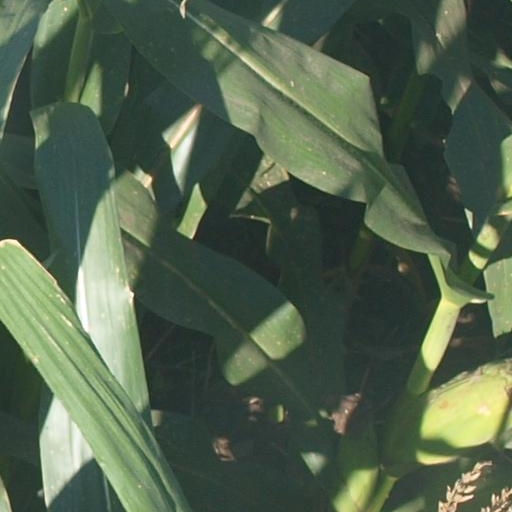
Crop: maize; corn